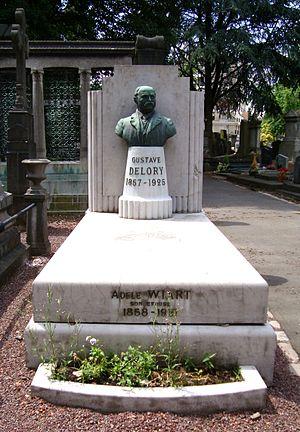
Tombe de Gustave Delory et son épouse dans le cimetière du Sud à Lille (Nord).
Gustave Delory, né le 10 septembre 1857 à Lille et mort le 17 août 1925 dans cette même ville, est un homme politique français. Élu maire de Lille en 1896, il devient l'un des premiers maires socialistes de France, après Christophe Thivrier à Commentry en 1882 et Henri Carette à Roubaix en 1892.
Le cimetière du Sud est un cimetière situé au sud du boulevard périphérique sud de Lille, entre Faches-Thumesnil et Loos.